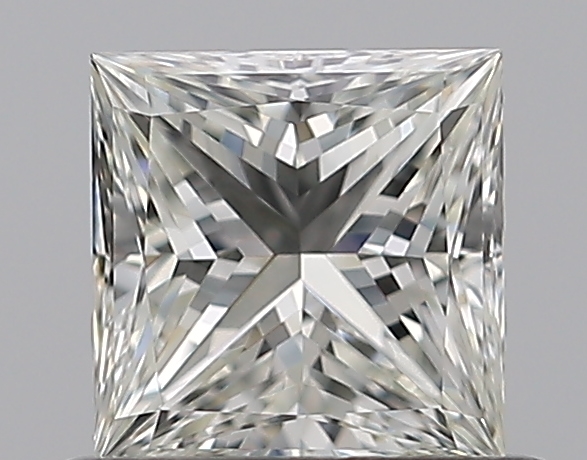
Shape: princess
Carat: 0.61
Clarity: VS1
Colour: J
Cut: EX
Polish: EX
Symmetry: VG
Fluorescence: F
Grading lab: GIA
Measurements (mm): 4.82 x 4.71 x 3.4